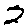
Label: 2